3-inch ordnance rifle

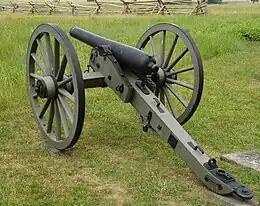
3-inch ordnance rifle, model 1861

The muzzleloading 3-inch ordnance rifle, Model 1861 had a bore (caliber) with a diameter of . Its gun barrel weighed and fired a projectile weighing . The gunpowder charge weighed and fired the projectile with a muzzle velocity of to a distance of at 5° elevation. The 3-inch rifle could hurl a shell at 16° elevation. Unlike a smoothbore cannon, the 3-inch rifle's projectile retained two-thirds of its muzzle velocity at – or – so that its rifled projectile was invisible in flight. A smoothbore cannon's projectile retained only one-third of its muzzle velocity at that range and its round shot could be seen in the air. However, a rifled projectile could become visible if the shell began to tumble out of control. Tumbling occurred when the shell failed to take the grooves inside the gun barrel or when the spin wore off in flight. The 3-inch gun's rifling consisted of seven lands and grooves with a right-hand twist. The twist rate was one turn in .